Stumped (film)

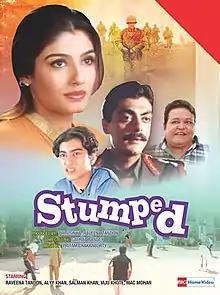

Stumped is a 2003 Indian sports drama film written and directed by Gaurav Pandey and produced by Raveena Tandon. This film marks Tandon's first film as producer. Cricket player Sachin Tendulkar and actor Salman Khan made cameo appearances in the film.